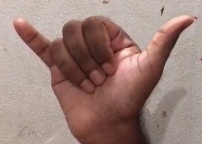
ASL sign: Y